Luggage scale

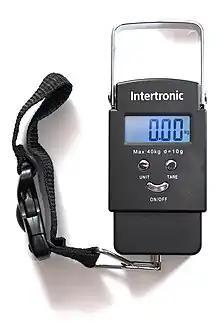
Baggage weighing scale

A luggage scale, also called a baggage scale or a suitcase scale, is used to weigh luggage to avoid luggage being overweight.